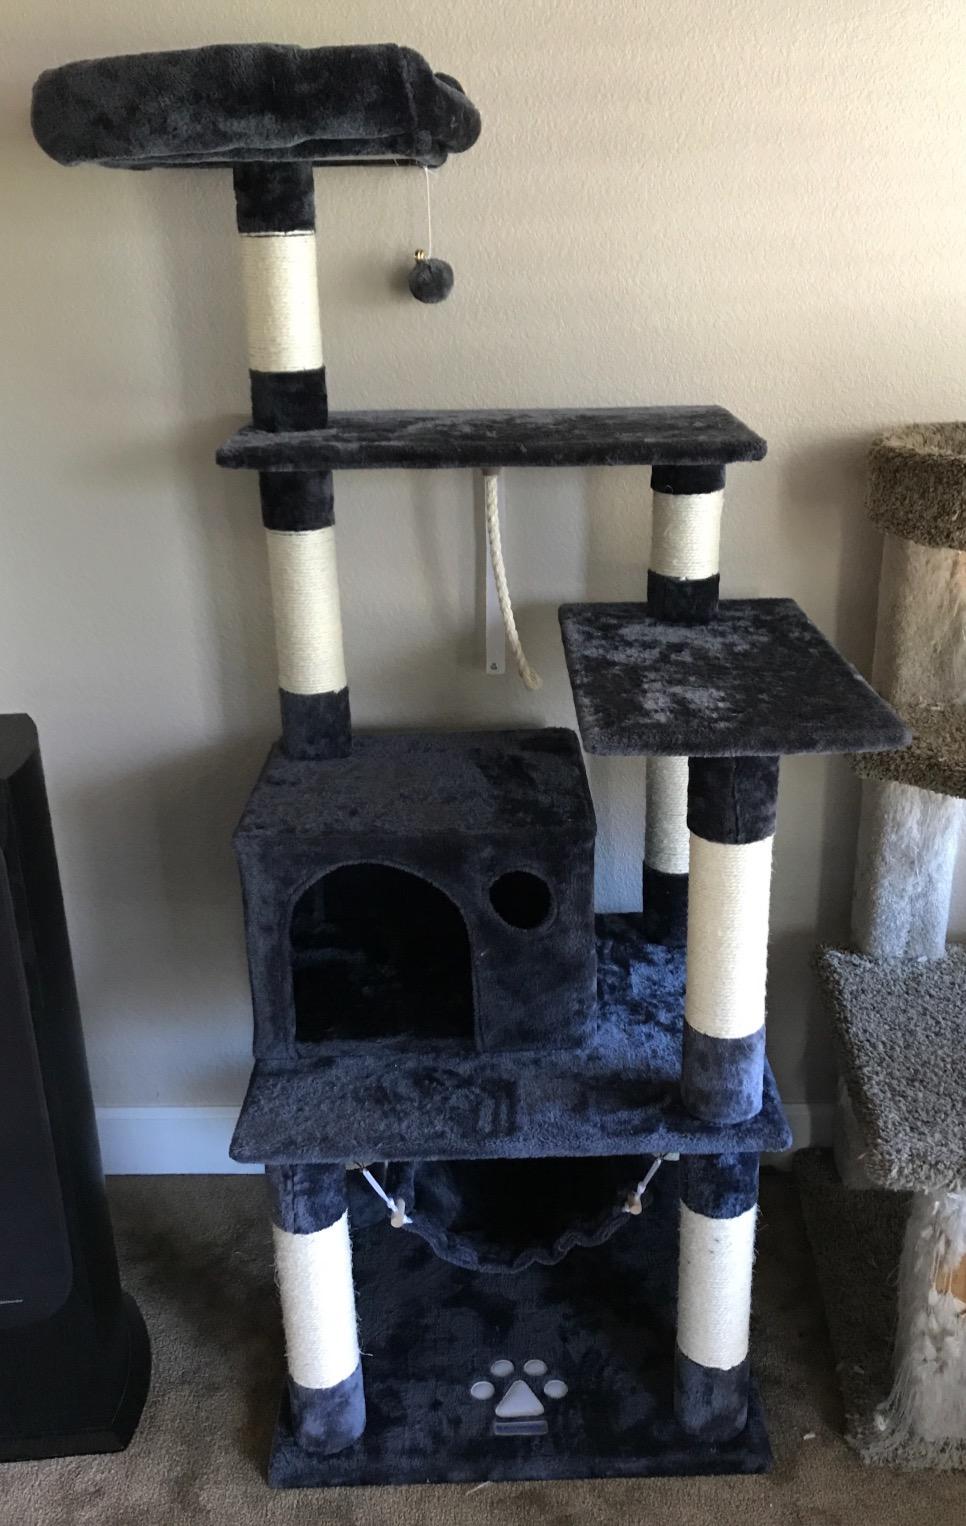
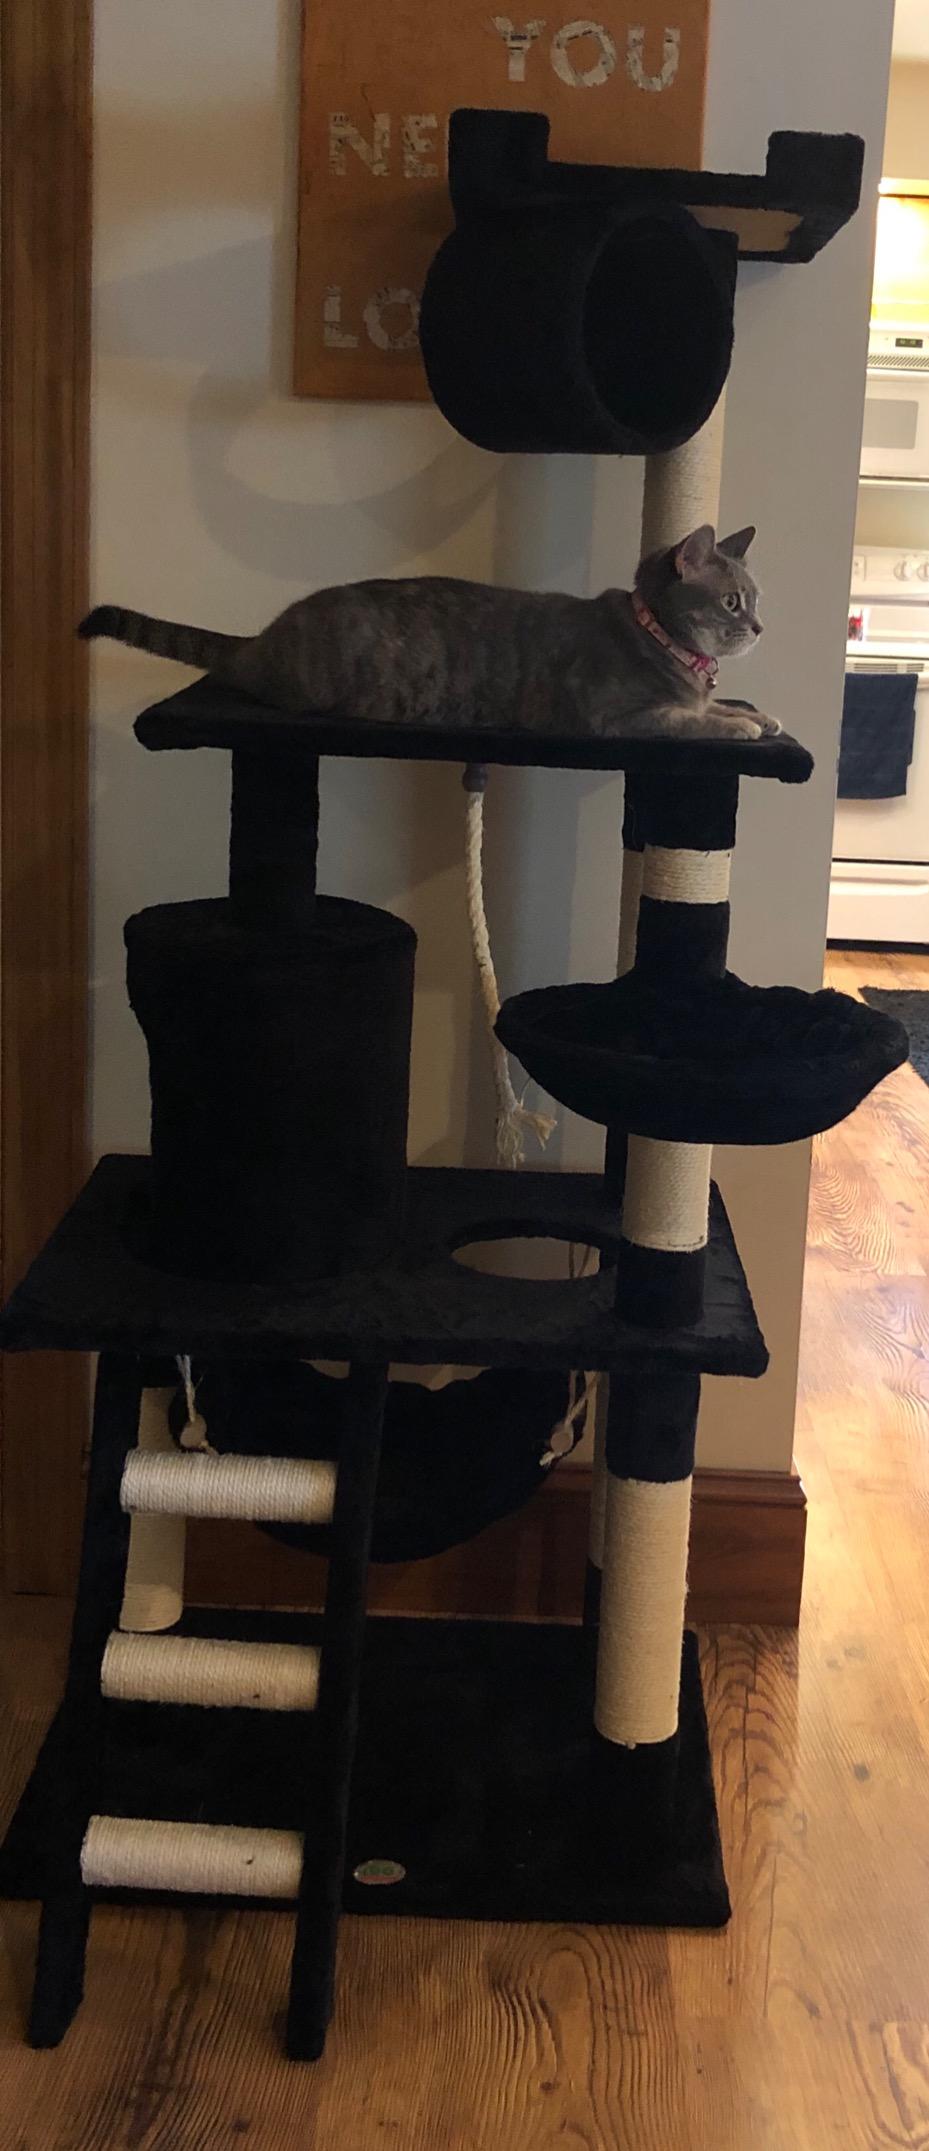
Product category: items_cat tree
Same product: no